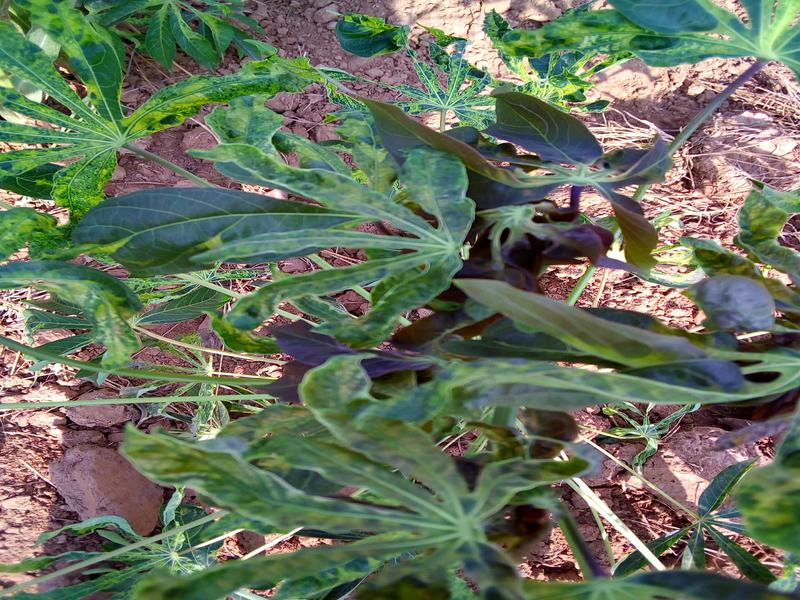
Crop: cassava
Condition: mosaic_disease